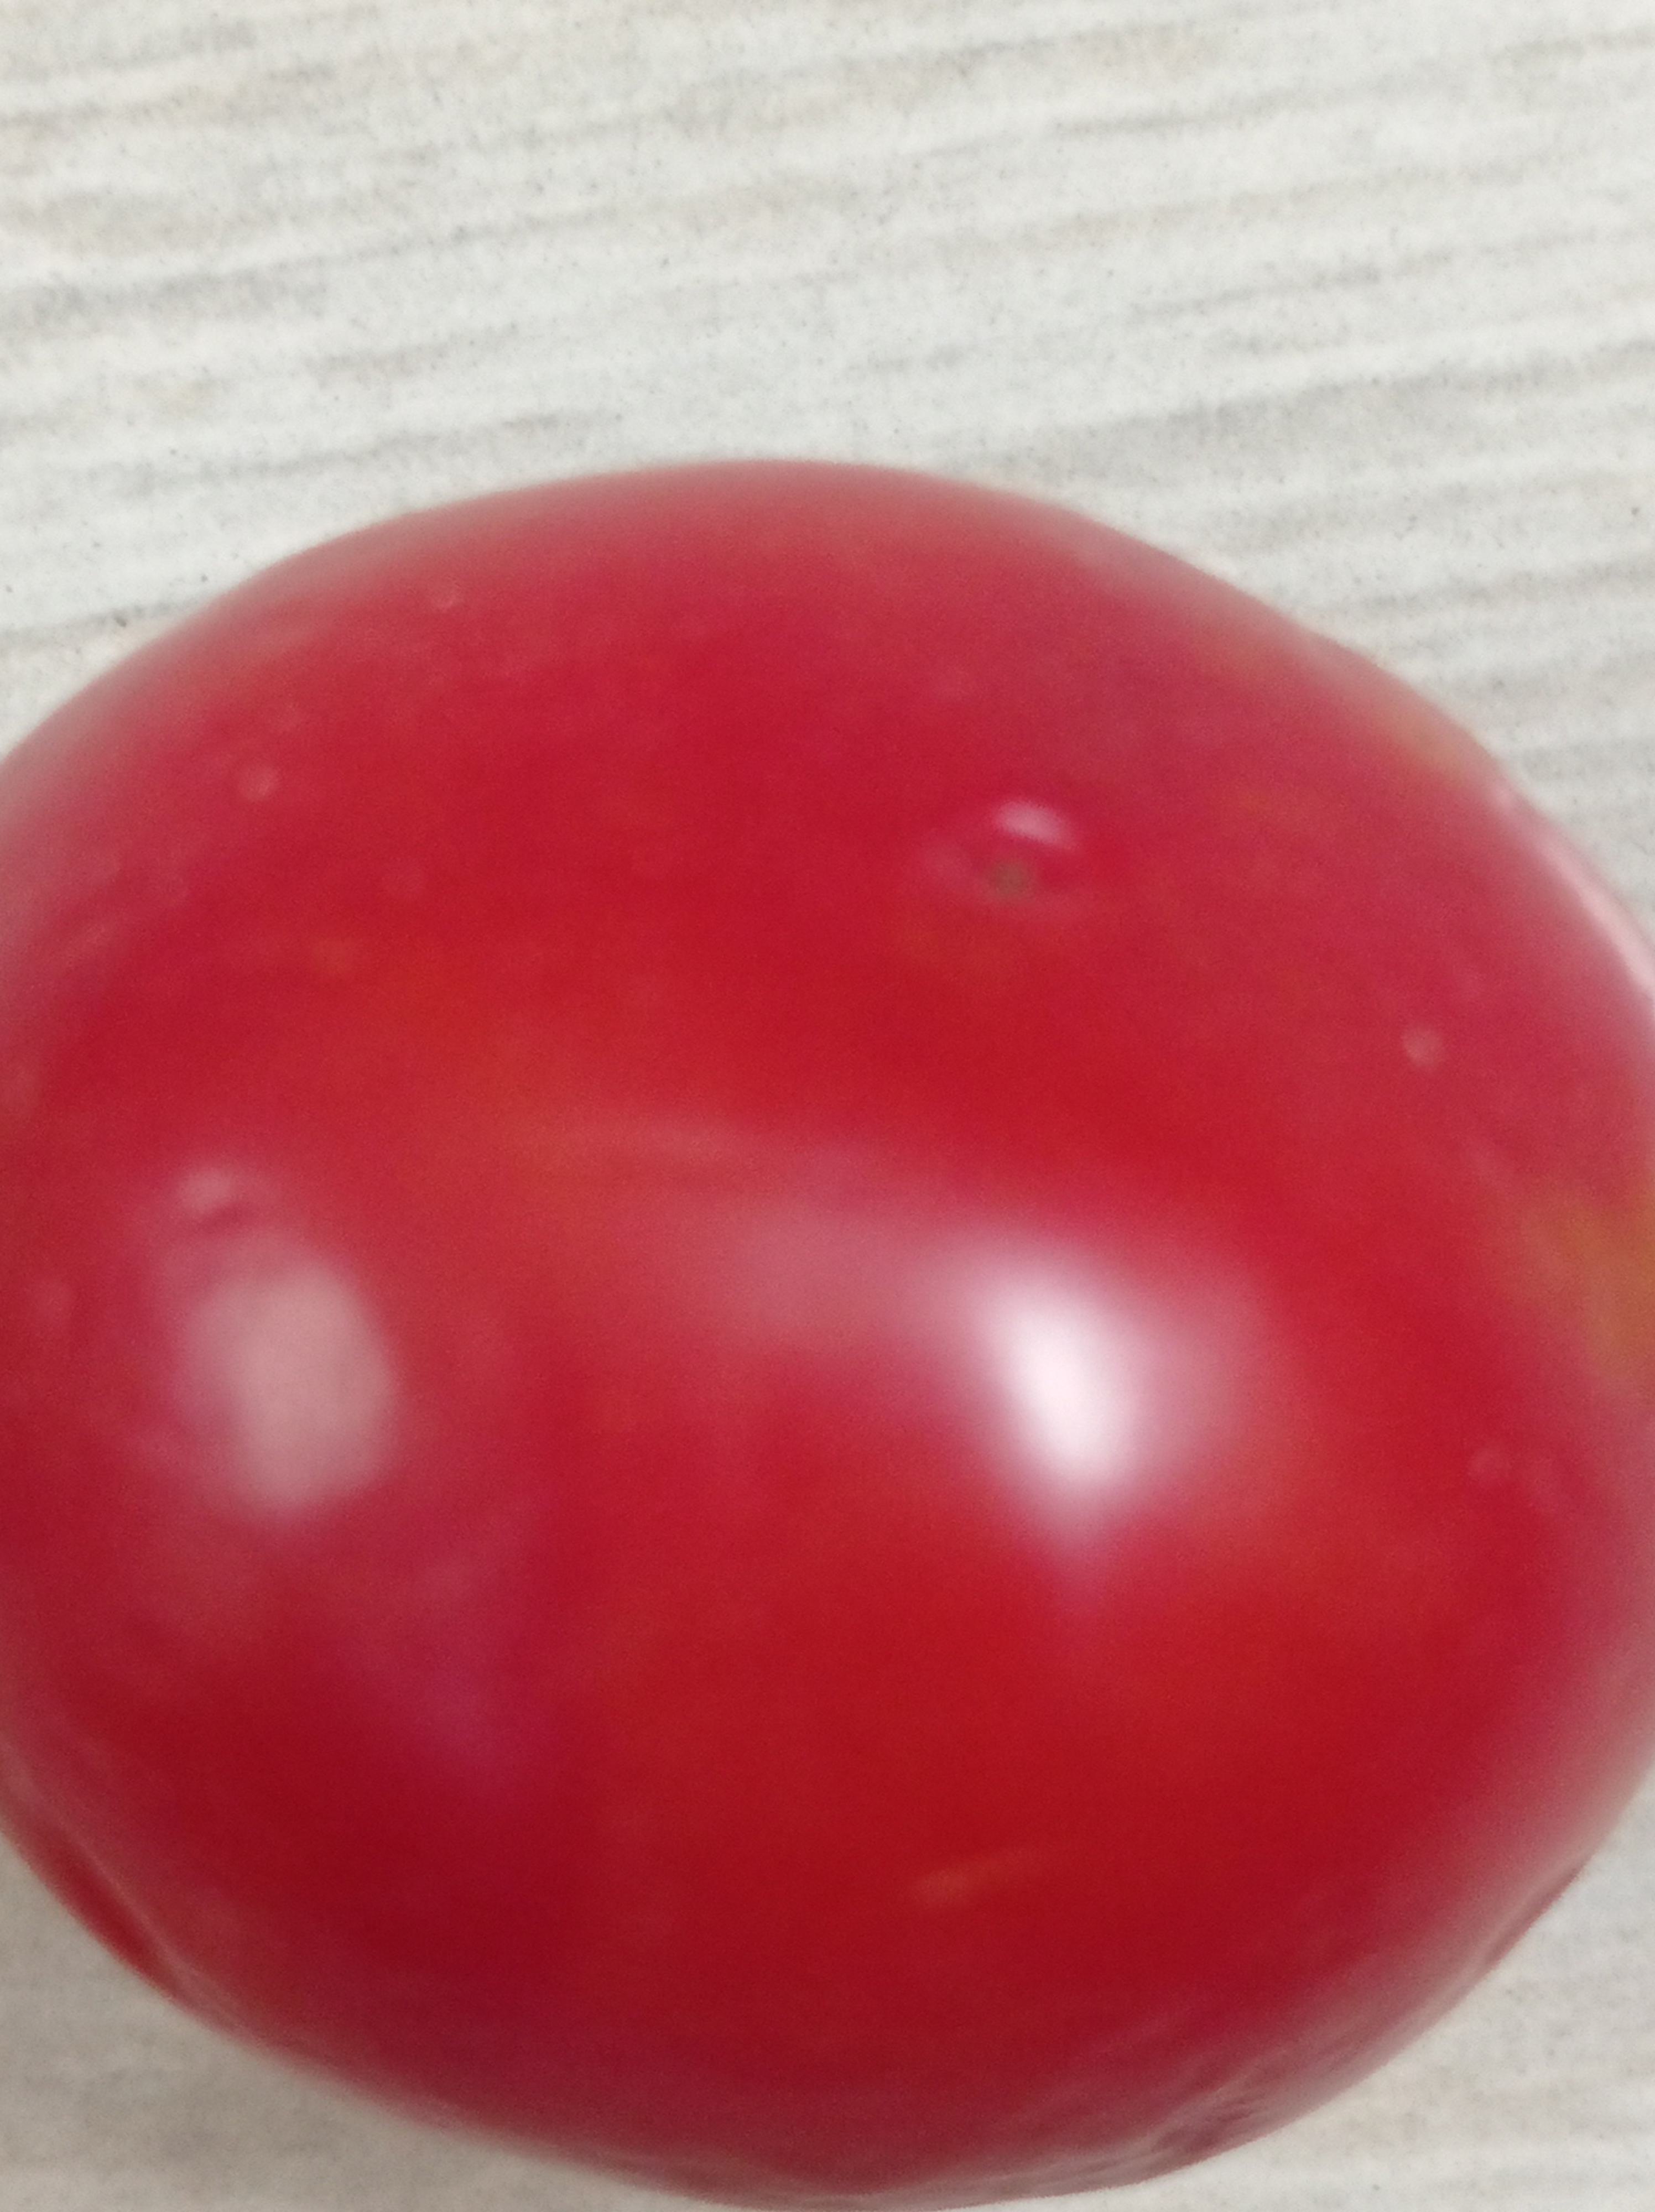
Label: Fresh